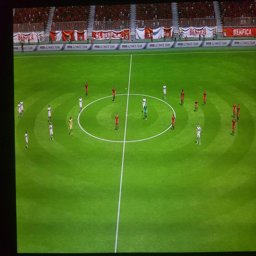
game stuck like that since halftime ... what to do ?